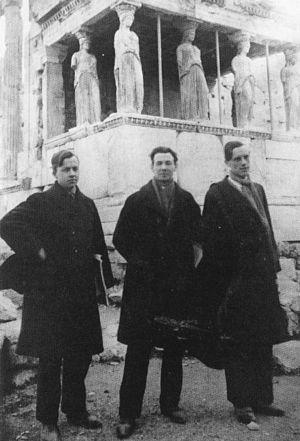
Eric Grate est un sculpteur suédois, né le 14 août 1896 à Stockholm, mort le 3 août 1983.